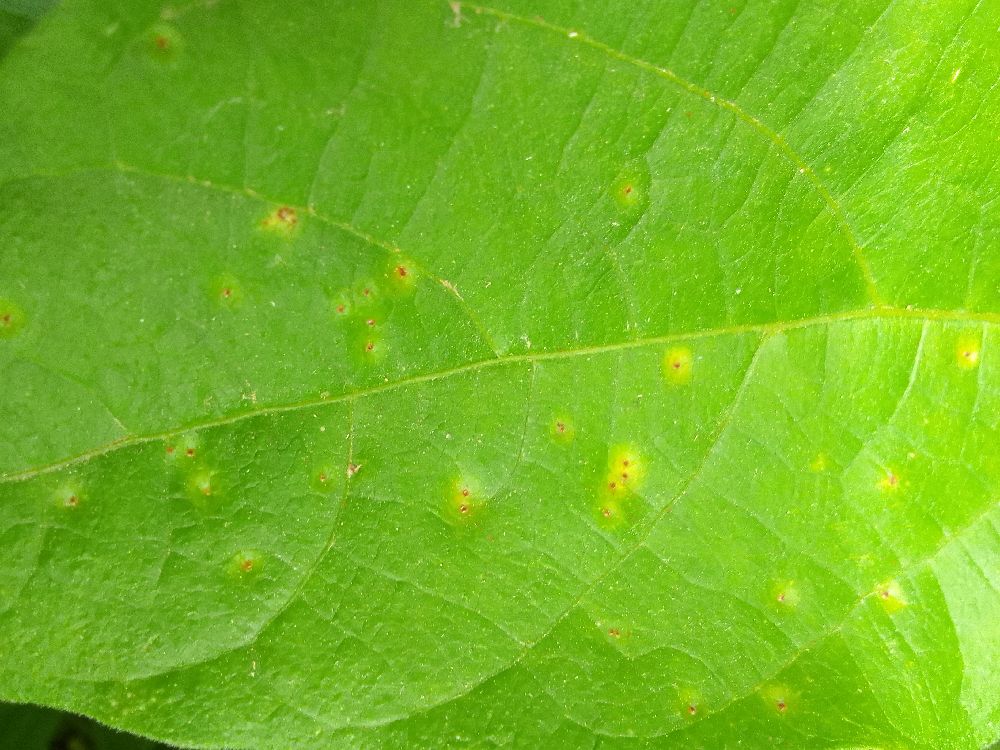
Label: rust